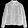
Label: Coat